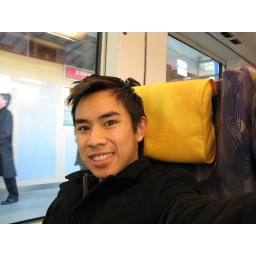
by this stage, this pose was known as the &amp;quot;david schwimmer&amp;quot;. green car comfyness on the way to the ghibli museum